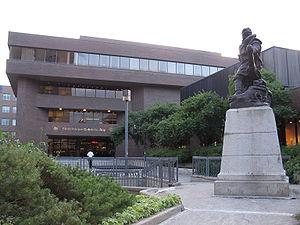
La bibliothèque Gabrielle-Roy et la place Jacques-Cartier, dans le quartier Saint-Roch de Québec.
La Bibliothèque de Québec est un réseau de vingt-six bibliothèques réparties dans les six arrondissements de la ville de Québec. La Bibliothèque Gabrielle-Roy est la principale bibliothèque du réseau. Depuis 2013, la gestion de l'ensemble des bibliothèques est confiée par la Ville à l'Institut canadien de Québec qui en gérait déjà la moitié.
La Cité-Limoilou est l'un des six arrondissements de la ville de Québec. Il correspond à ce qu'était la ville de Québec avant les fusions municipales de 2002.
L'Institut Canadien de Québec est un organisme culturel à but non lucratif de la ville de Québec fondé en 1848 et dont la mission est la démocratisation du savoir et de la culture. Il administre le réseau de la Bibliothèque de Québec et la Maison de la littérature.
Québec /ke.bɛk/ est la capitale nationale du Québec, une des provinces du Canada. Située au cœur de la région administrative de la Capitale-Nationale, elle est le siège de nombreuses institutions dont le Parlement du Québec. En date de juillet 2016, la ville de Québec compte 531 902 habitants et sa communauté métropolitaine regroupe une population de 800 296 habitants.